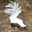
Label: skunk